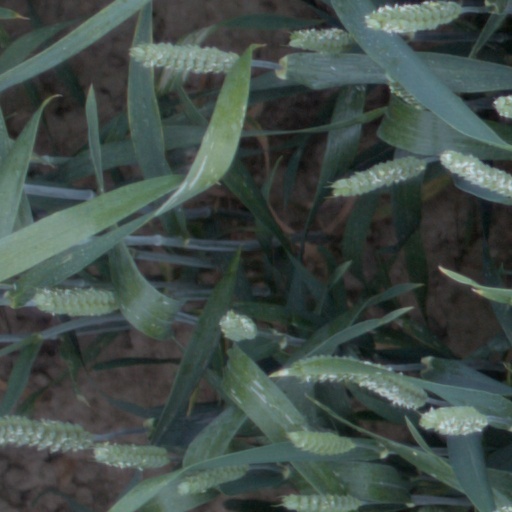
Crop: wheat